United Nations Security Council Resolution 1226

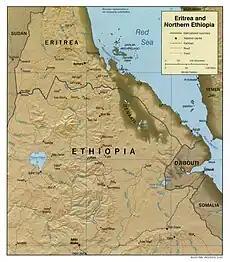
Eritrea and northern Ethiopia

United Nations Security Council resolution 1226, adopted unanimously on 29 January 1999, after reaffirming Resolution 1177 (1998) on the situation between Eritrea and Ethiopia, the Council strongly urged Eritrea to accept an agreement proposed by the Organisation of African Unity (OAU) to resolve the conflict between the two countries.